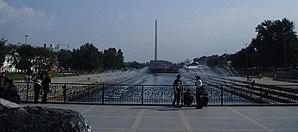
Iekaterinbourg ou Ekaterinbourg est une ville de Russie, en Sibérie occidentale. Arrosée par l’Isset, un affluent de la Tobol, elle est la capitale administrative de l'oblast de Sverdlovsk, dans l'Oural. À l'époque soviétique, elle s'appelait Sverdlovsk. Avec une population de 1 444 439 habitants en 2016, elle est la quatrième ville de Russie, derrière Moscou, Saint-Pétersbourg et Novossibirsk. C'est le principal centre culturel et industriel de l'oblast.